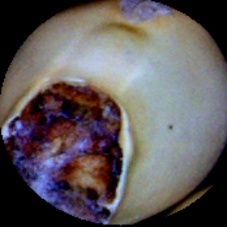
Label: Broken